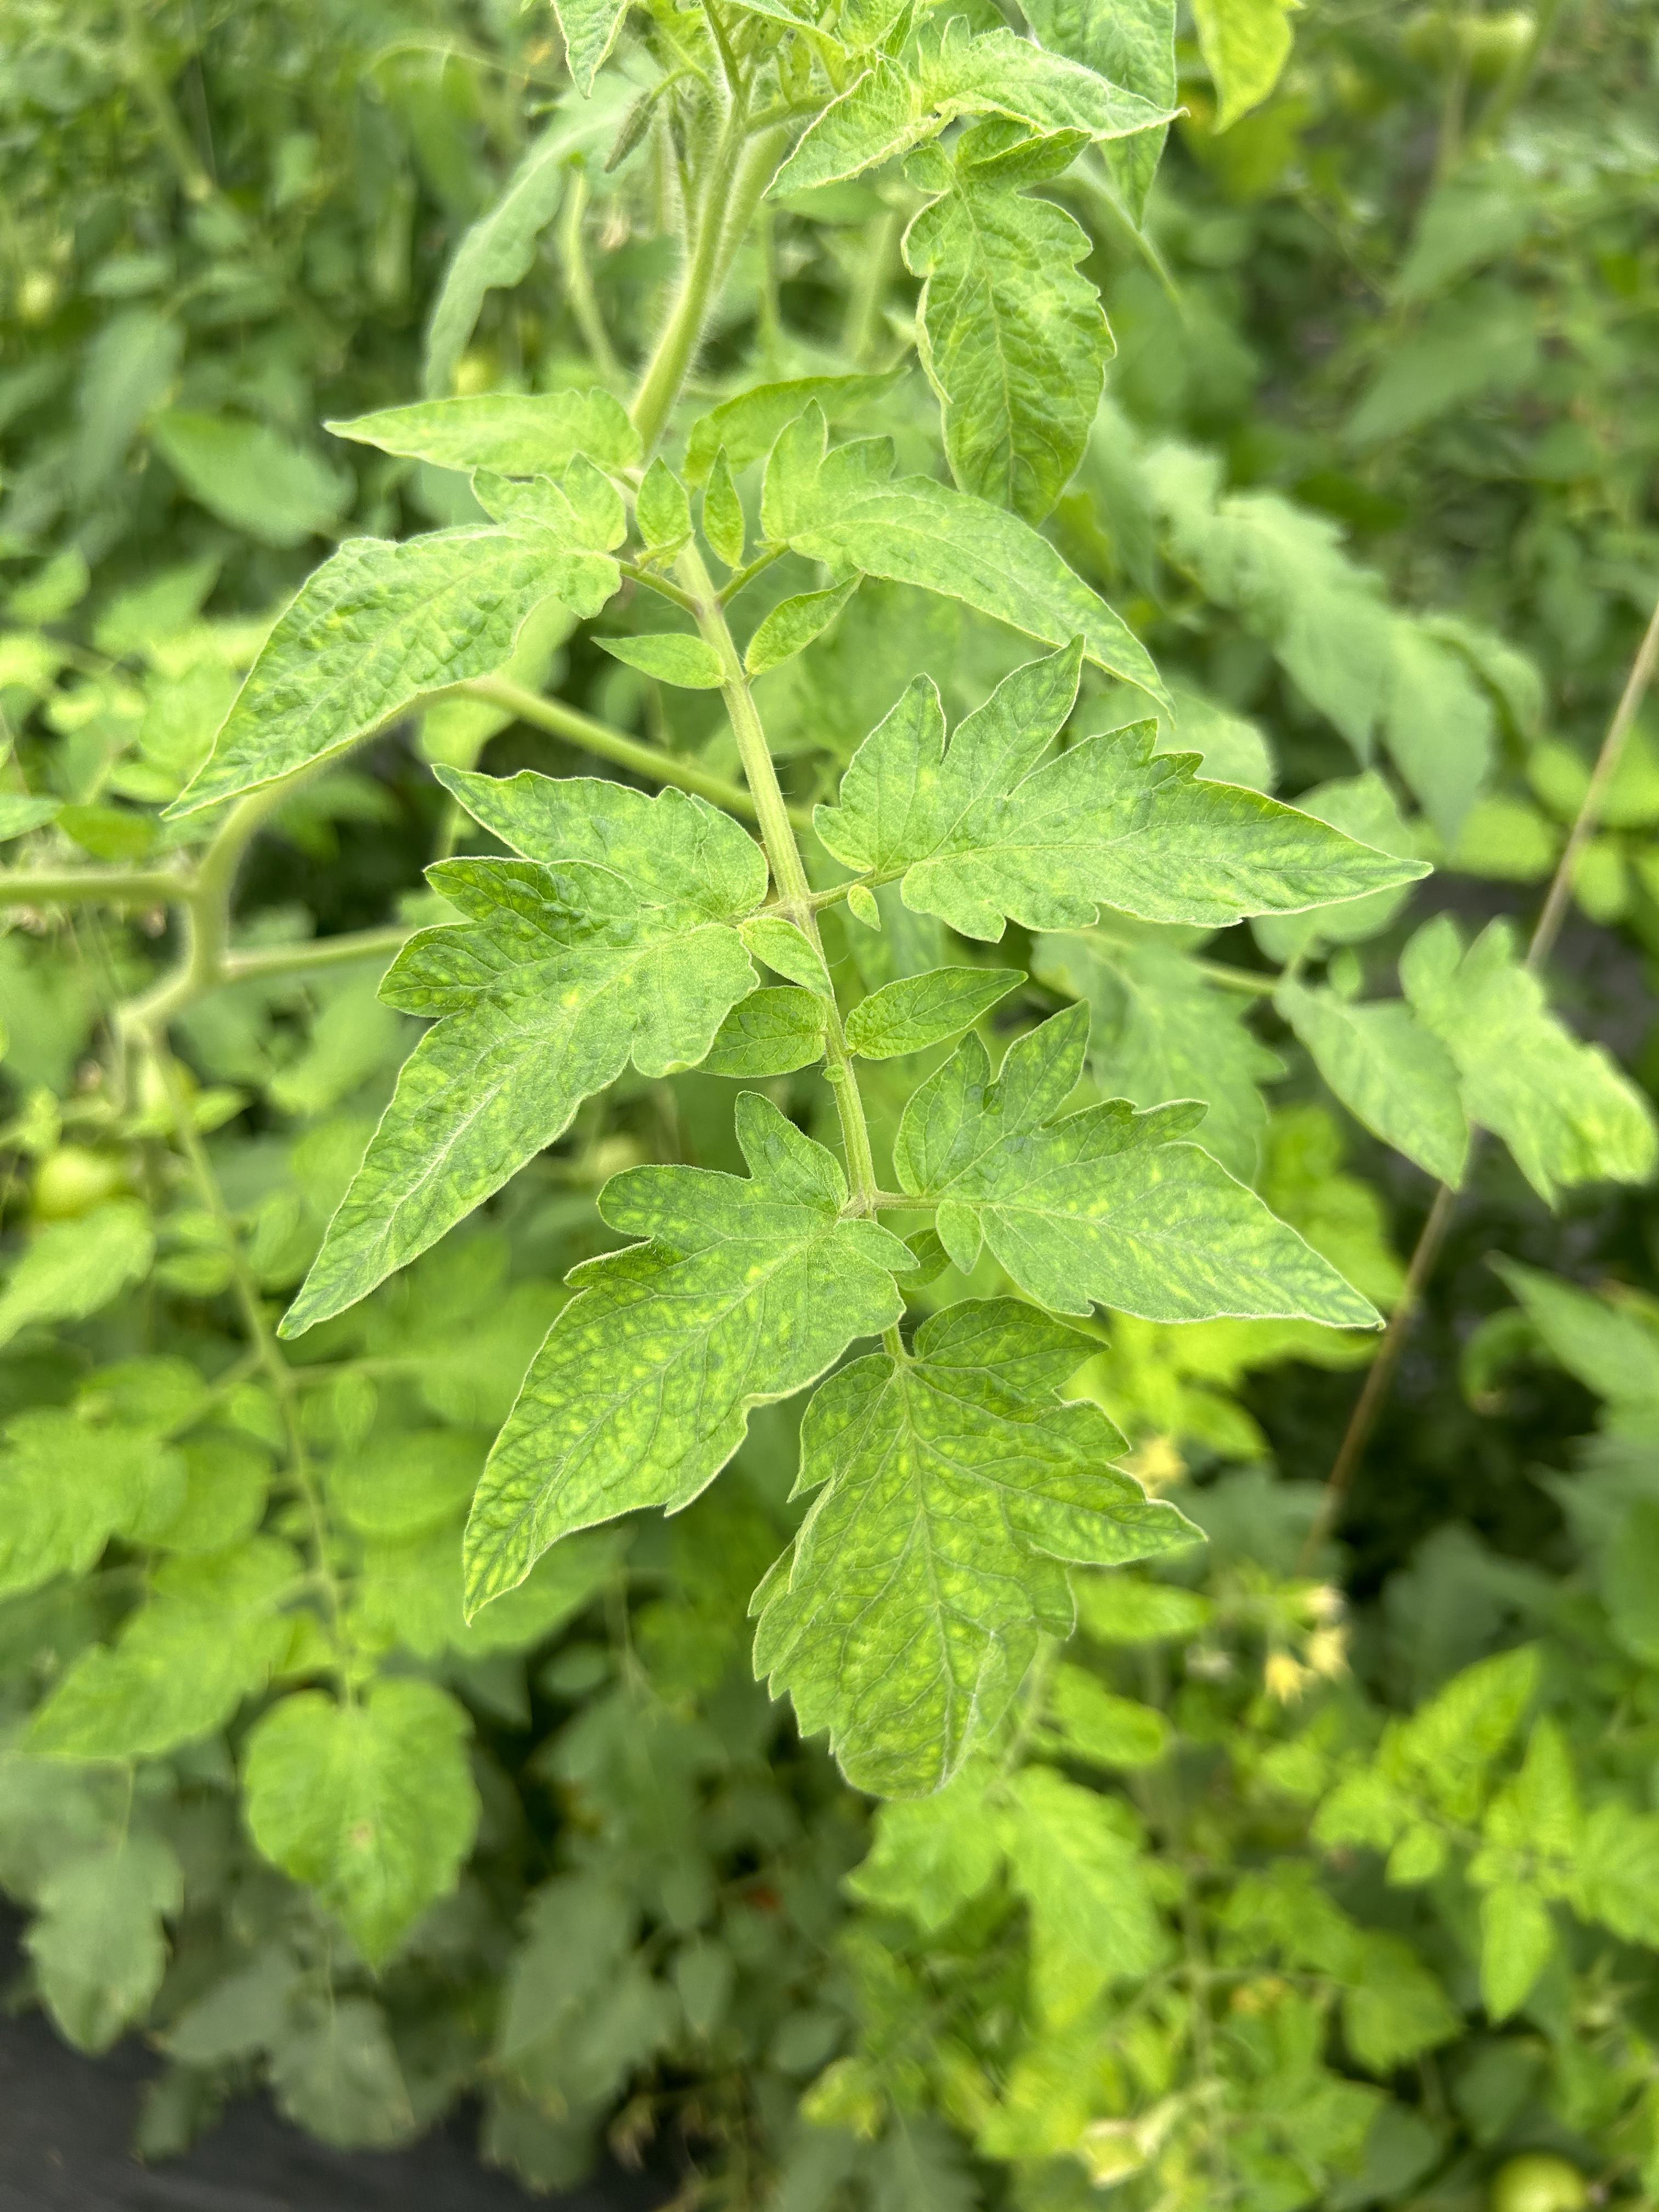
Disease: Viral